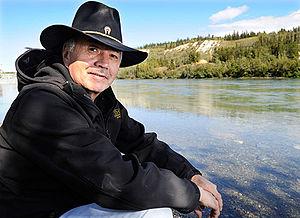
Le Conseil des Teslin Tlingit est une bande des Premières Nations du Yukon central, au Canada. Elle est implantée à Teslin, le long de la route de l'Alaska et du Lac Teslin. La langue originellement parlée par les Teslin Tlingit, ou Deisleen Ḵwáan est le tlingit. Avec les Tliglits de la rivière Taku, ou « Áa Tlein Ḵwáan », situés autour du Lac Atlin de la Première Nation Tlingit de la rivière Taku, en Colombie-Britannique, ils font partie des Tlingit des terres.